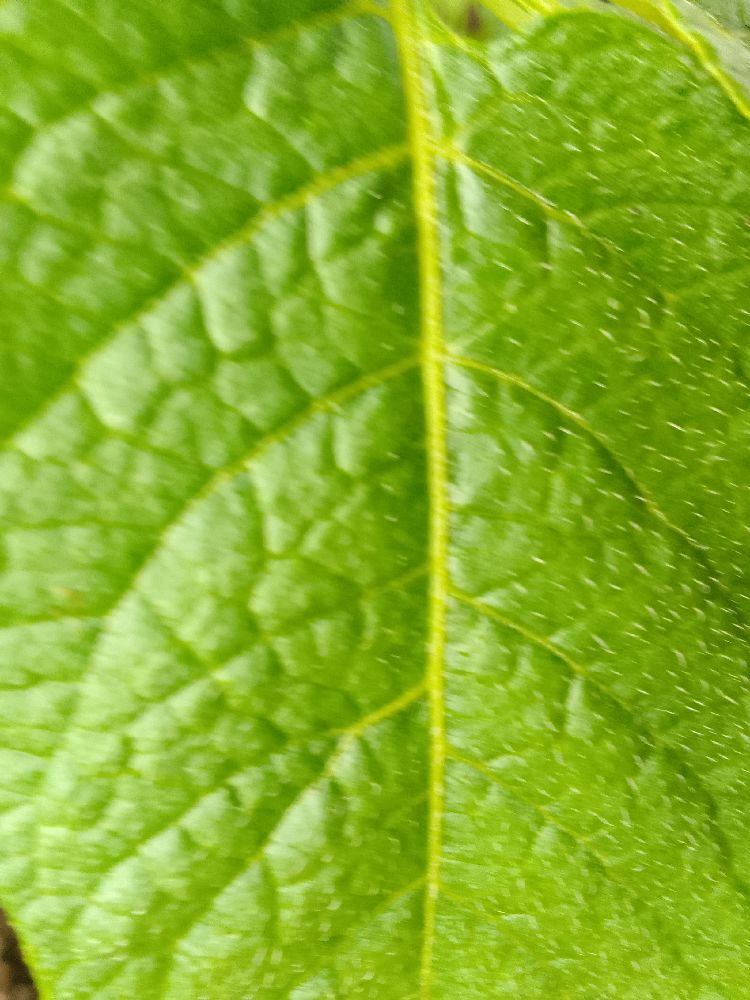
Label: Healthy